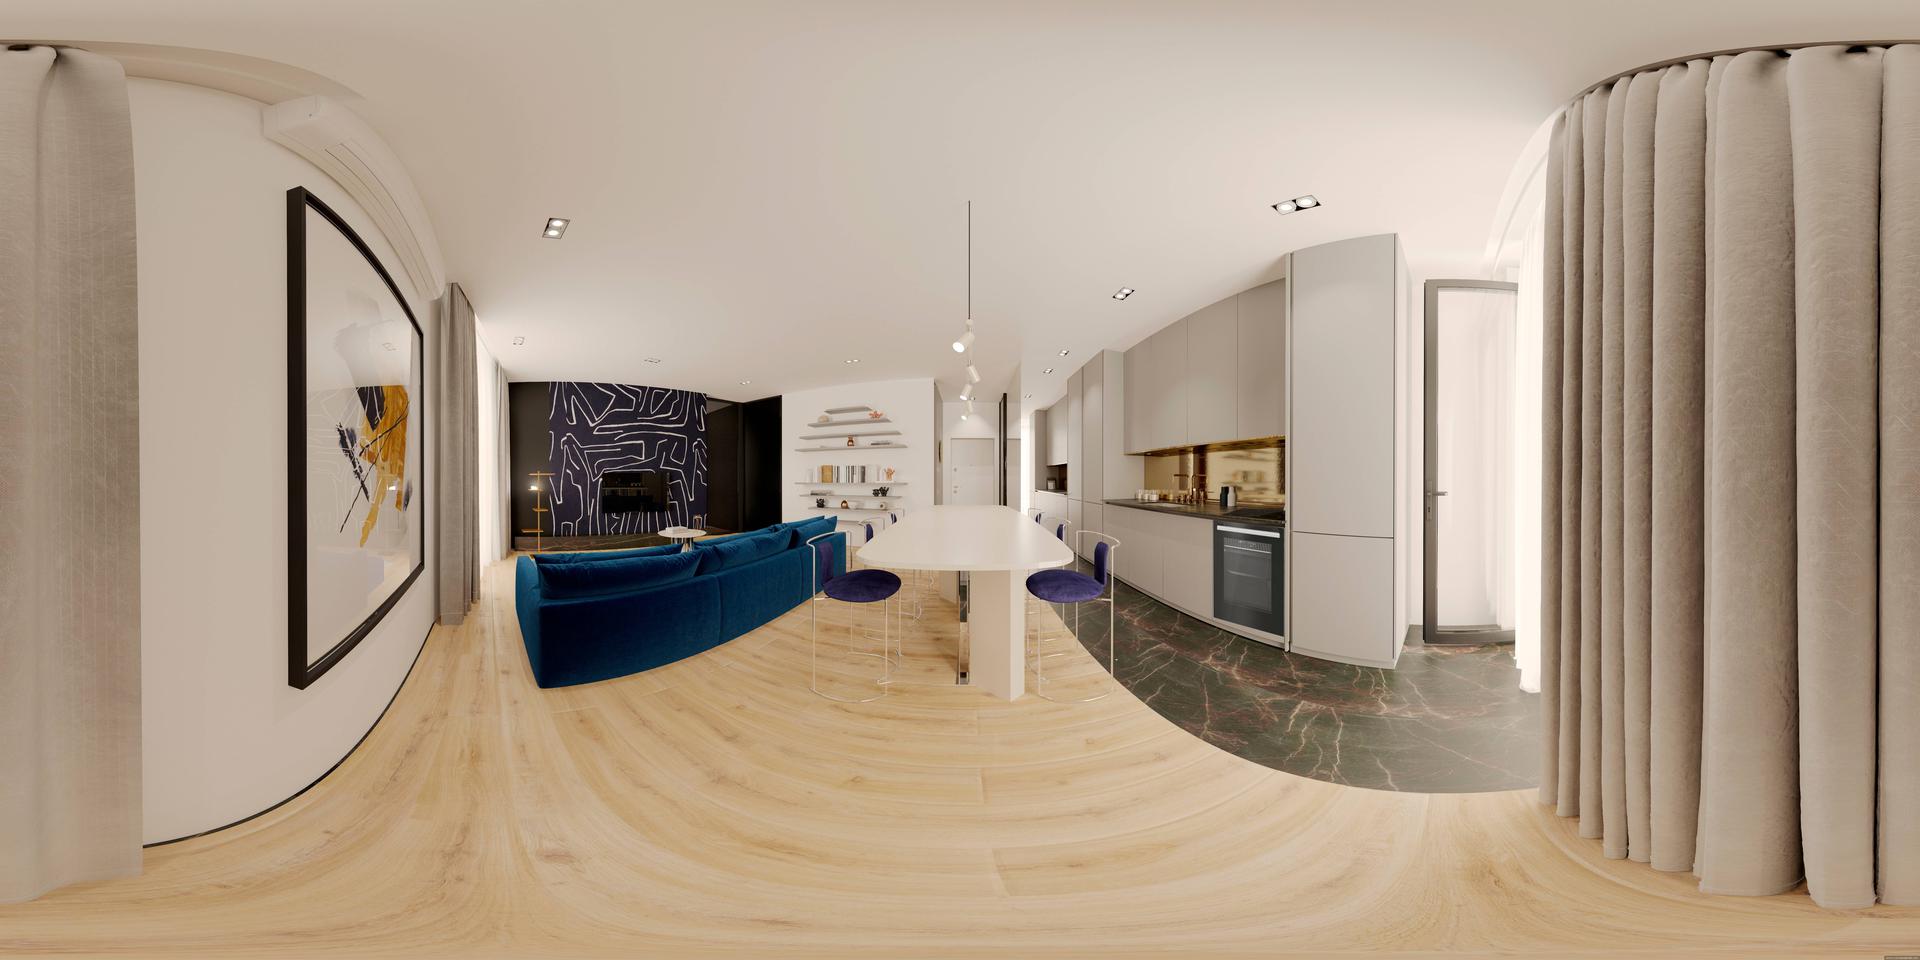
Referred object: TV opposite the sofa

Referred object: turn left to find the blue sofa

Referred object: the stool opposite the blue sofa